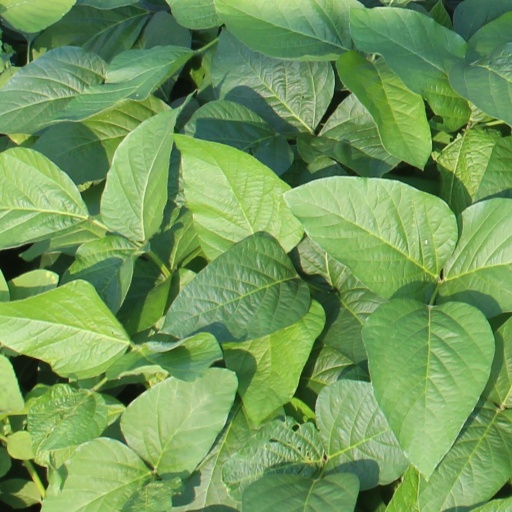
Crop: soybean